Trimpin

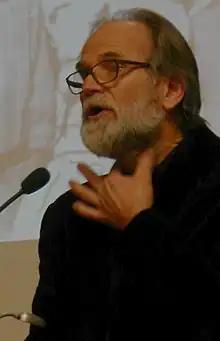
Trimpin receiving the 2007 University of Washington Libraries' Anne Gould Hauberg Artist Images Award.

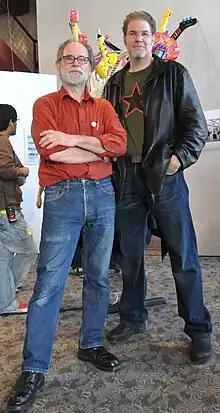
Trimpin with Peter Esmonde in March 2009

Trimpin (born Gerhard Trimpin) (born 1951) is a German born kinetic sculptor, sound artist, and musician currently living in Seattle and Tieton, Washington.